Wick railway station

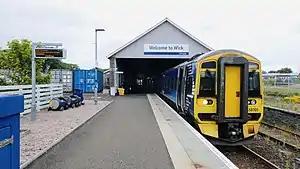
158701 standing at Wick

Wick railway station is a railway station located in Wick, in the Highland council area in the far north of Scotland. It serves the town of Wick and other surrounding areas in the historic county of Caithness, including Staxigoe, Papigoe and Haster. The station is the terminus of the Far North Line, from . It is managed by ScotRail, who operate all trains serving the station.